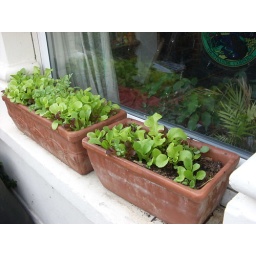
Mixed 'cut and come' lettuces and salad leaves growing in our south facing window box